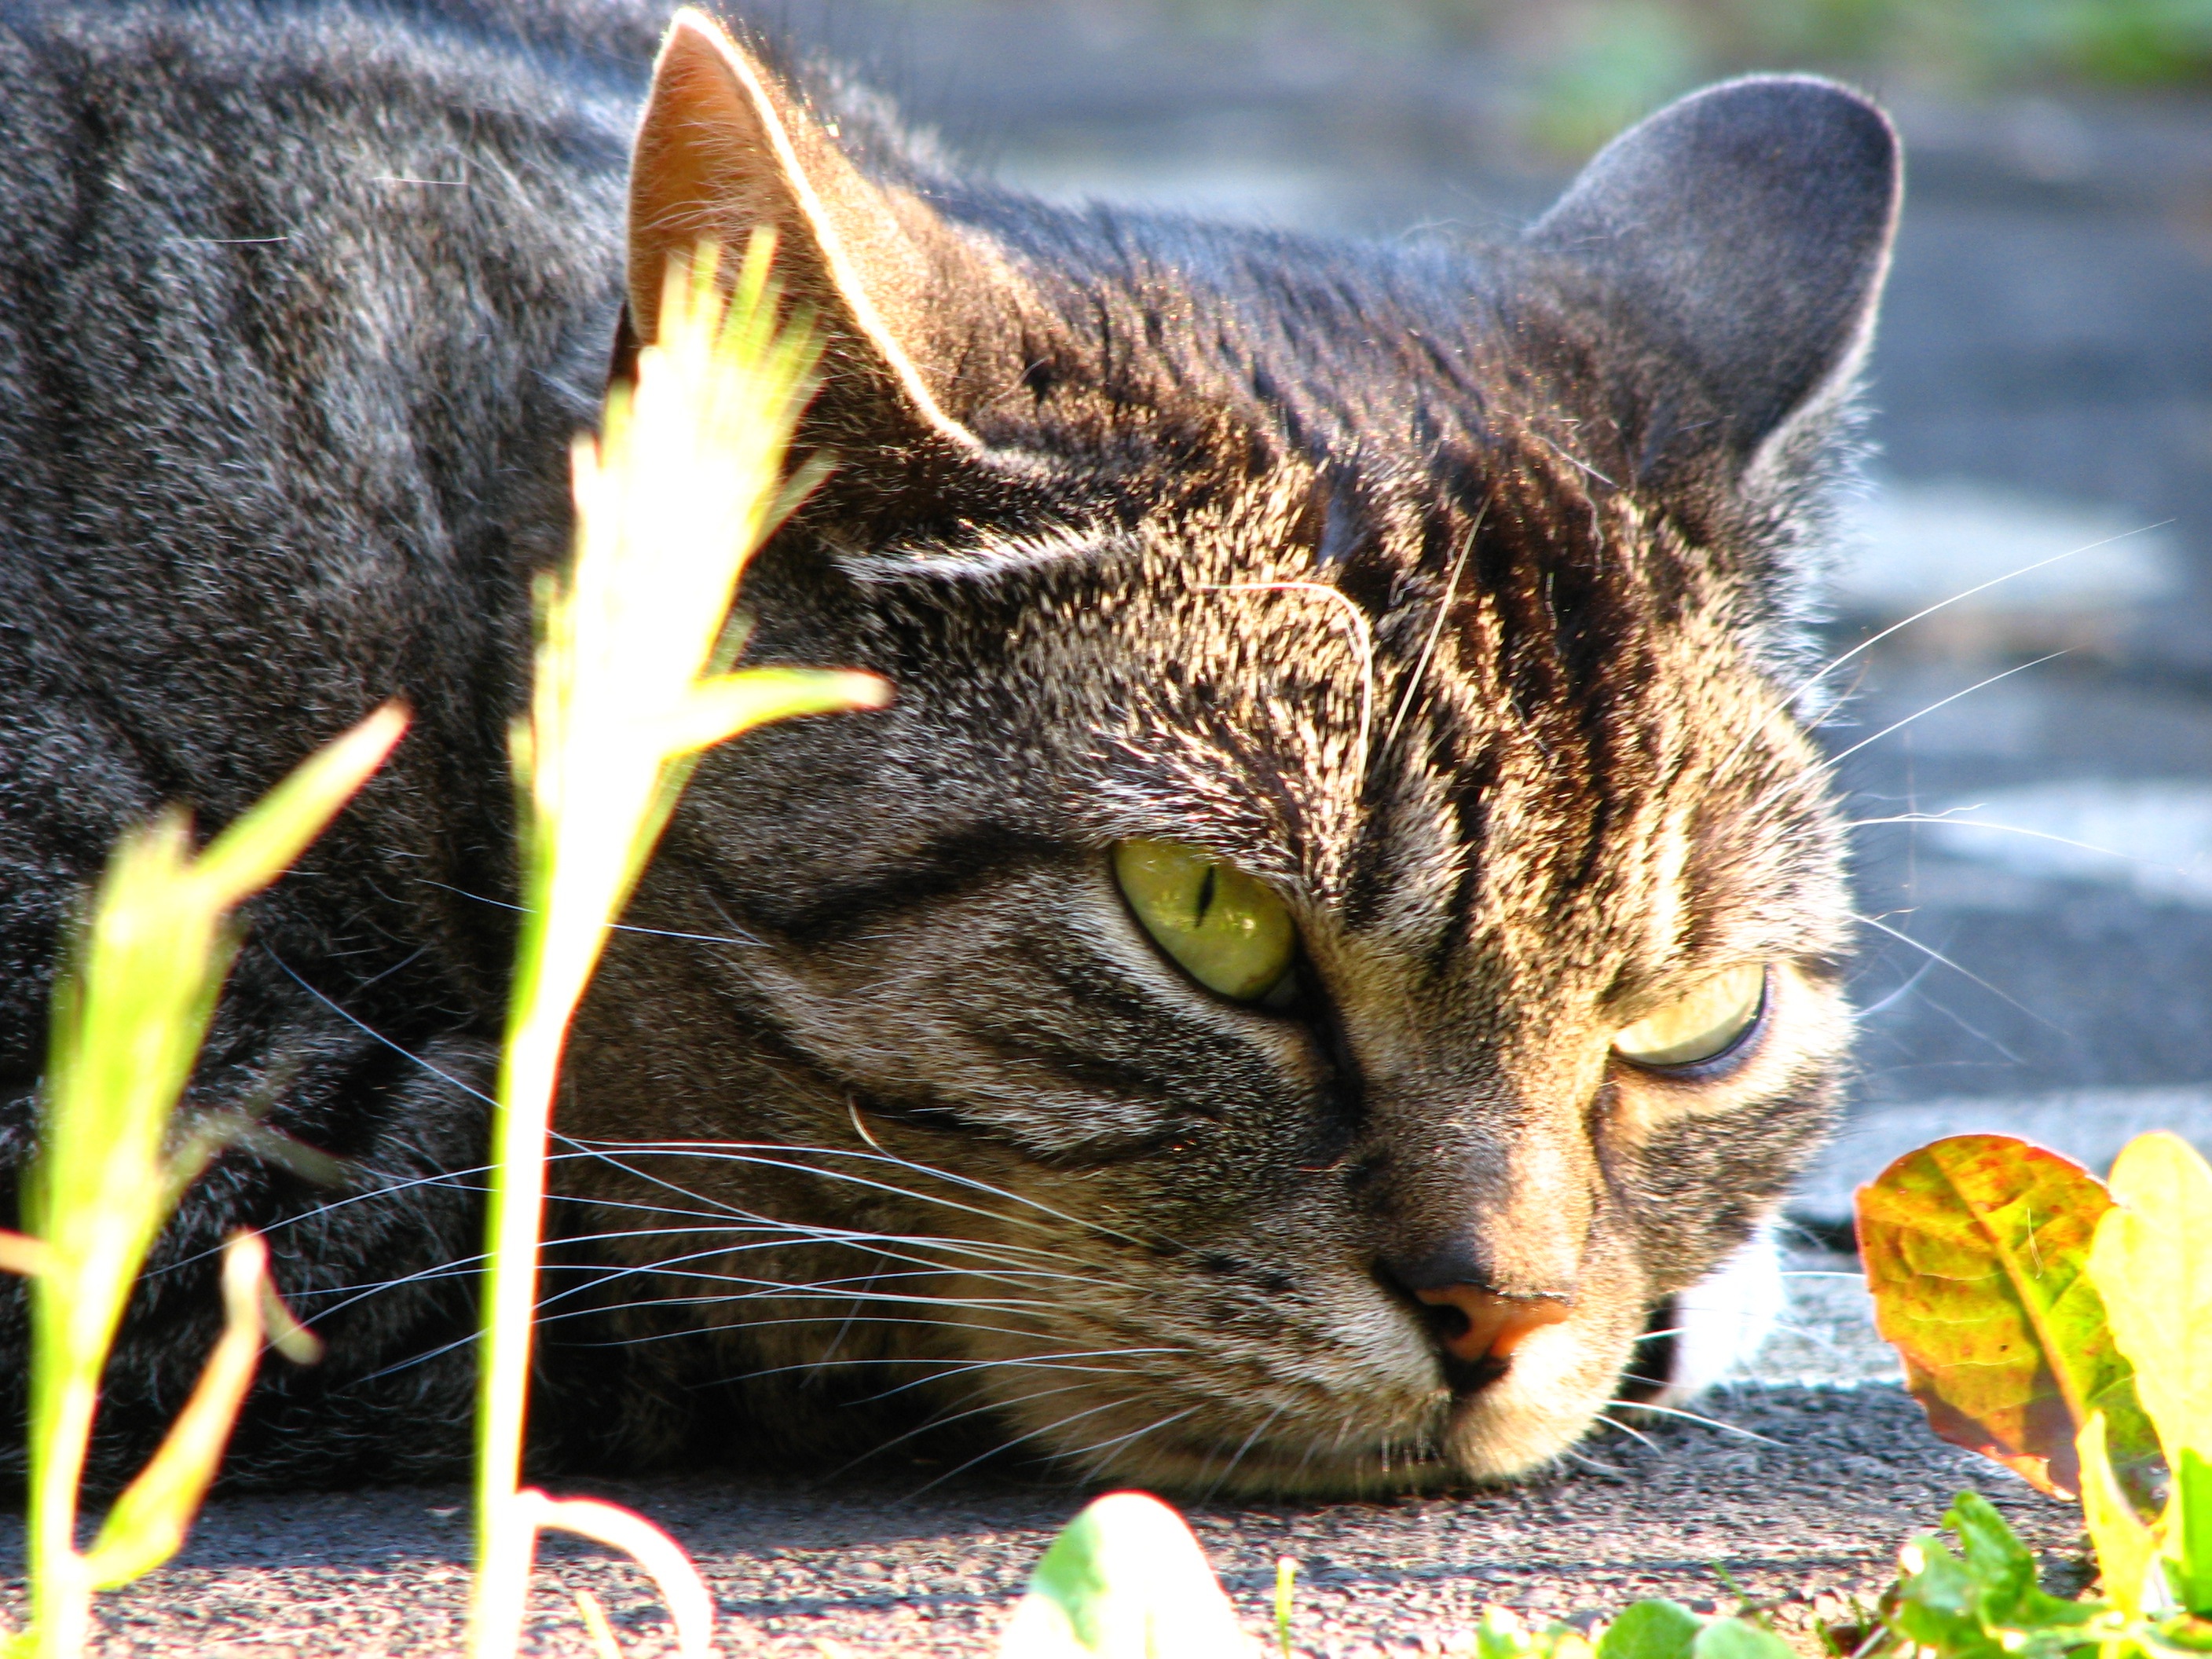
grass, animal, thinking, pet, portrait, relax, kitten, cat, mammal, thoughtful, fauna, close up, face, nose, eyes, whiskers, grey, adidas, vertebrate, tired, mieze, observation, attention, domestic cat, emotion, perception, animal portrait, cat's eyes, tabby cat, european shorthair, british shorthair cat, wild cat, perceiving, small to medium sized cats, cat like mammal, domestic short haired cat